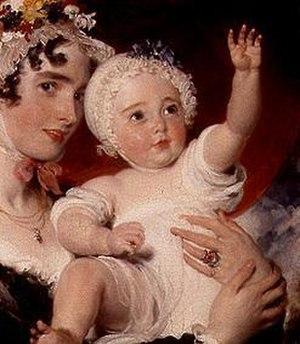
Priscilla Anne Fane, comtesse de Westmorland, nommée Lady Burghersh entre 1811 et 1841, est une linguiste et artiste britannique.